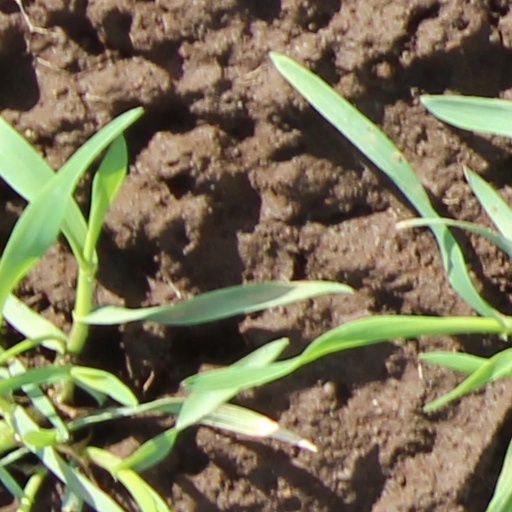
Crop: wheat